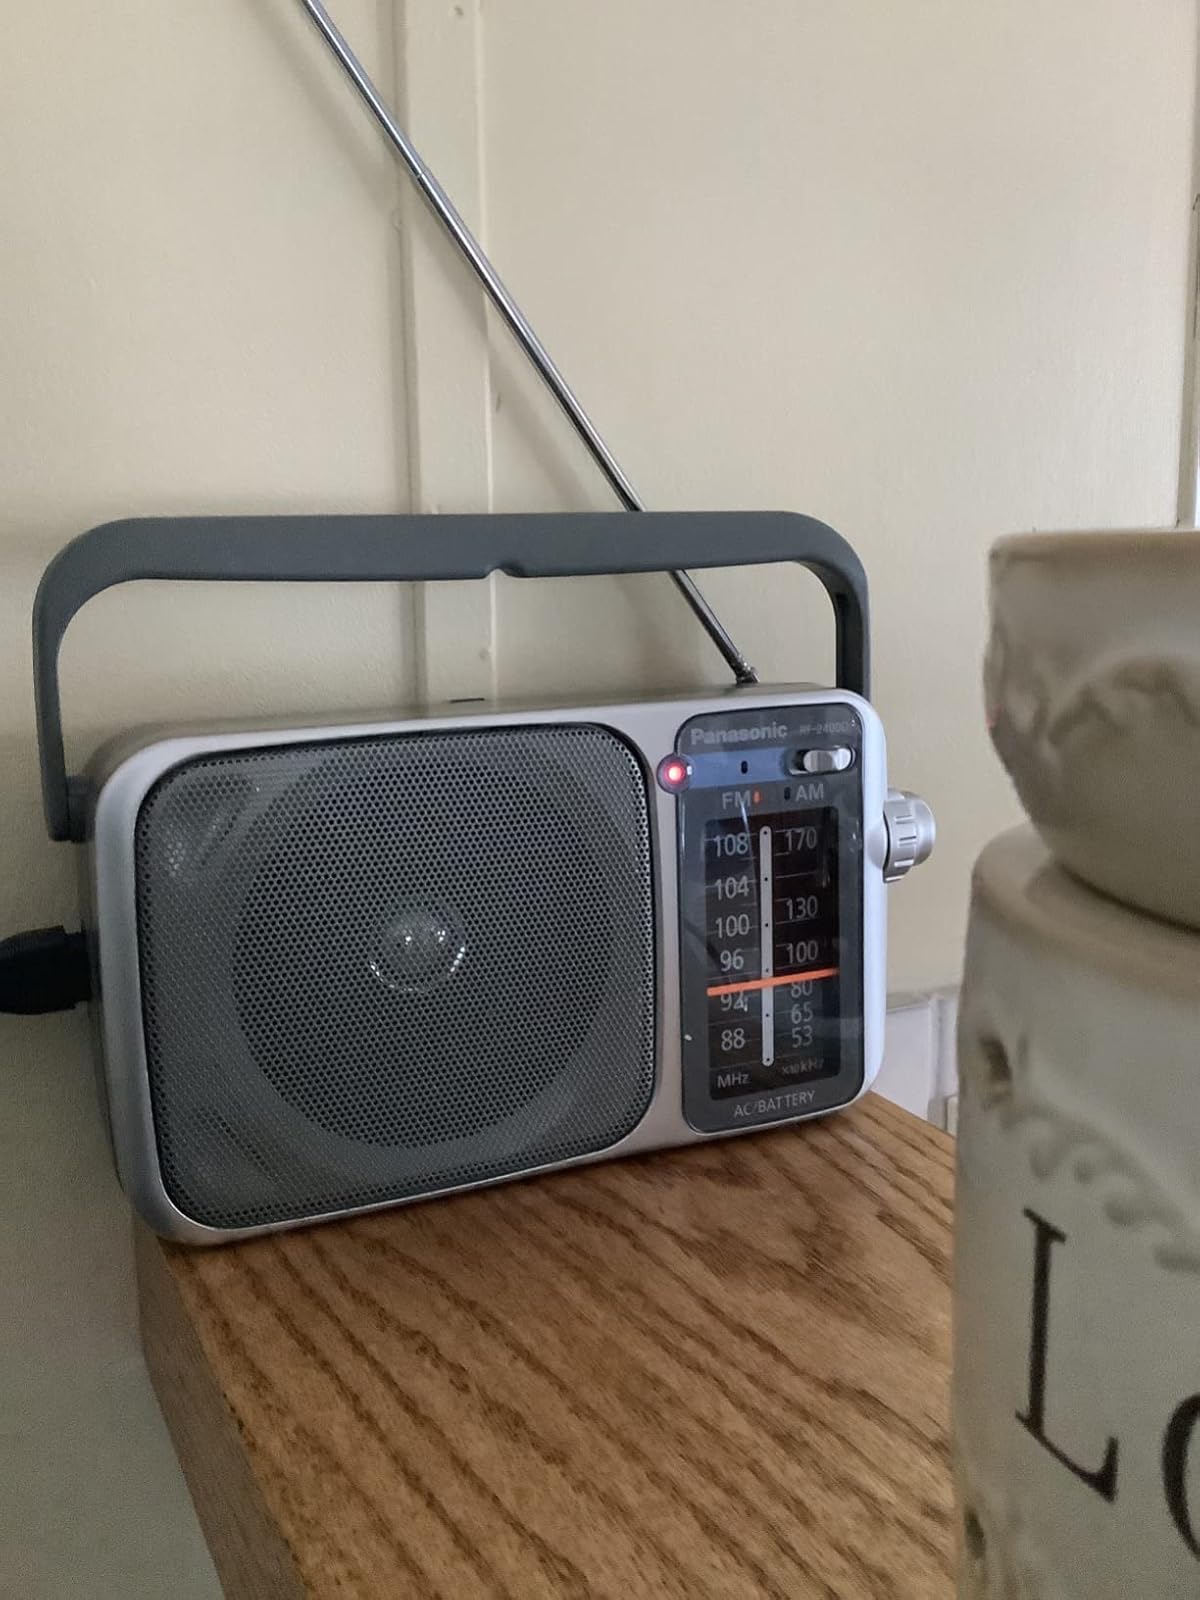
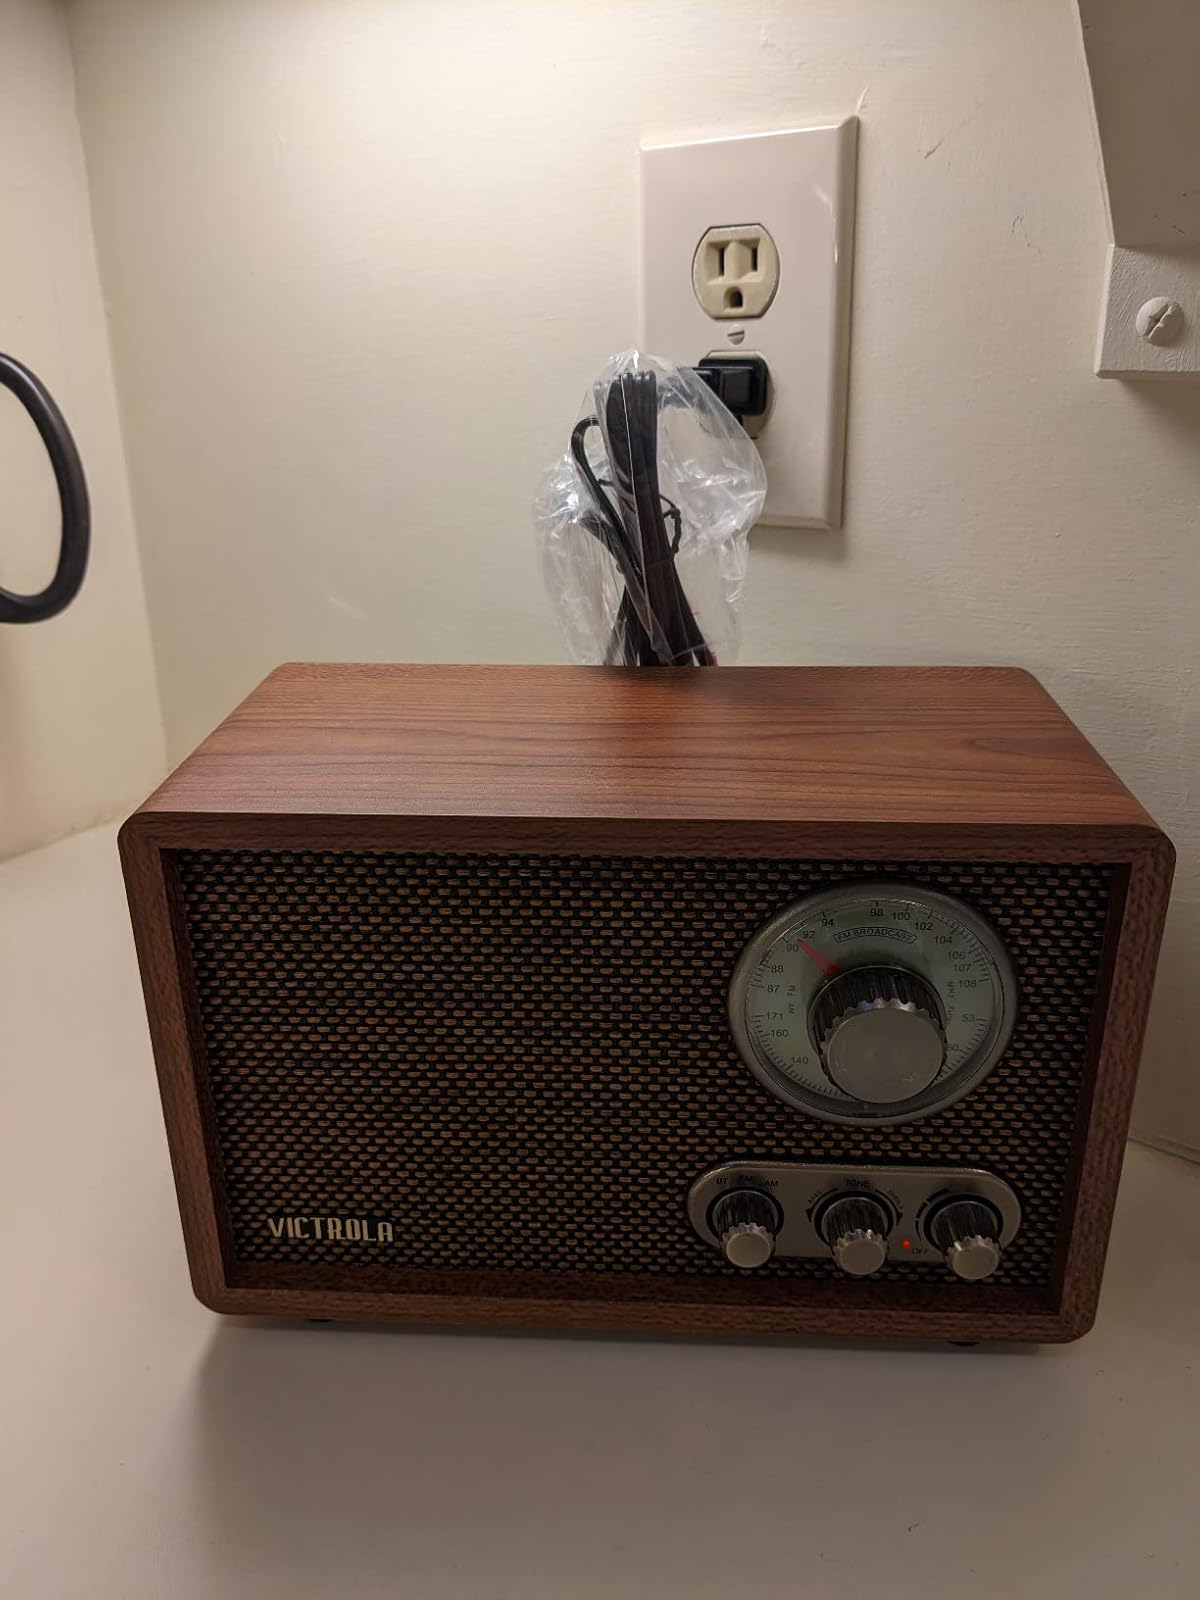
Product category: radio
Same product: no